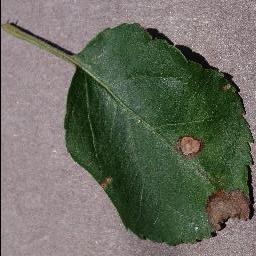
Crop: apple
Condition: black_rot